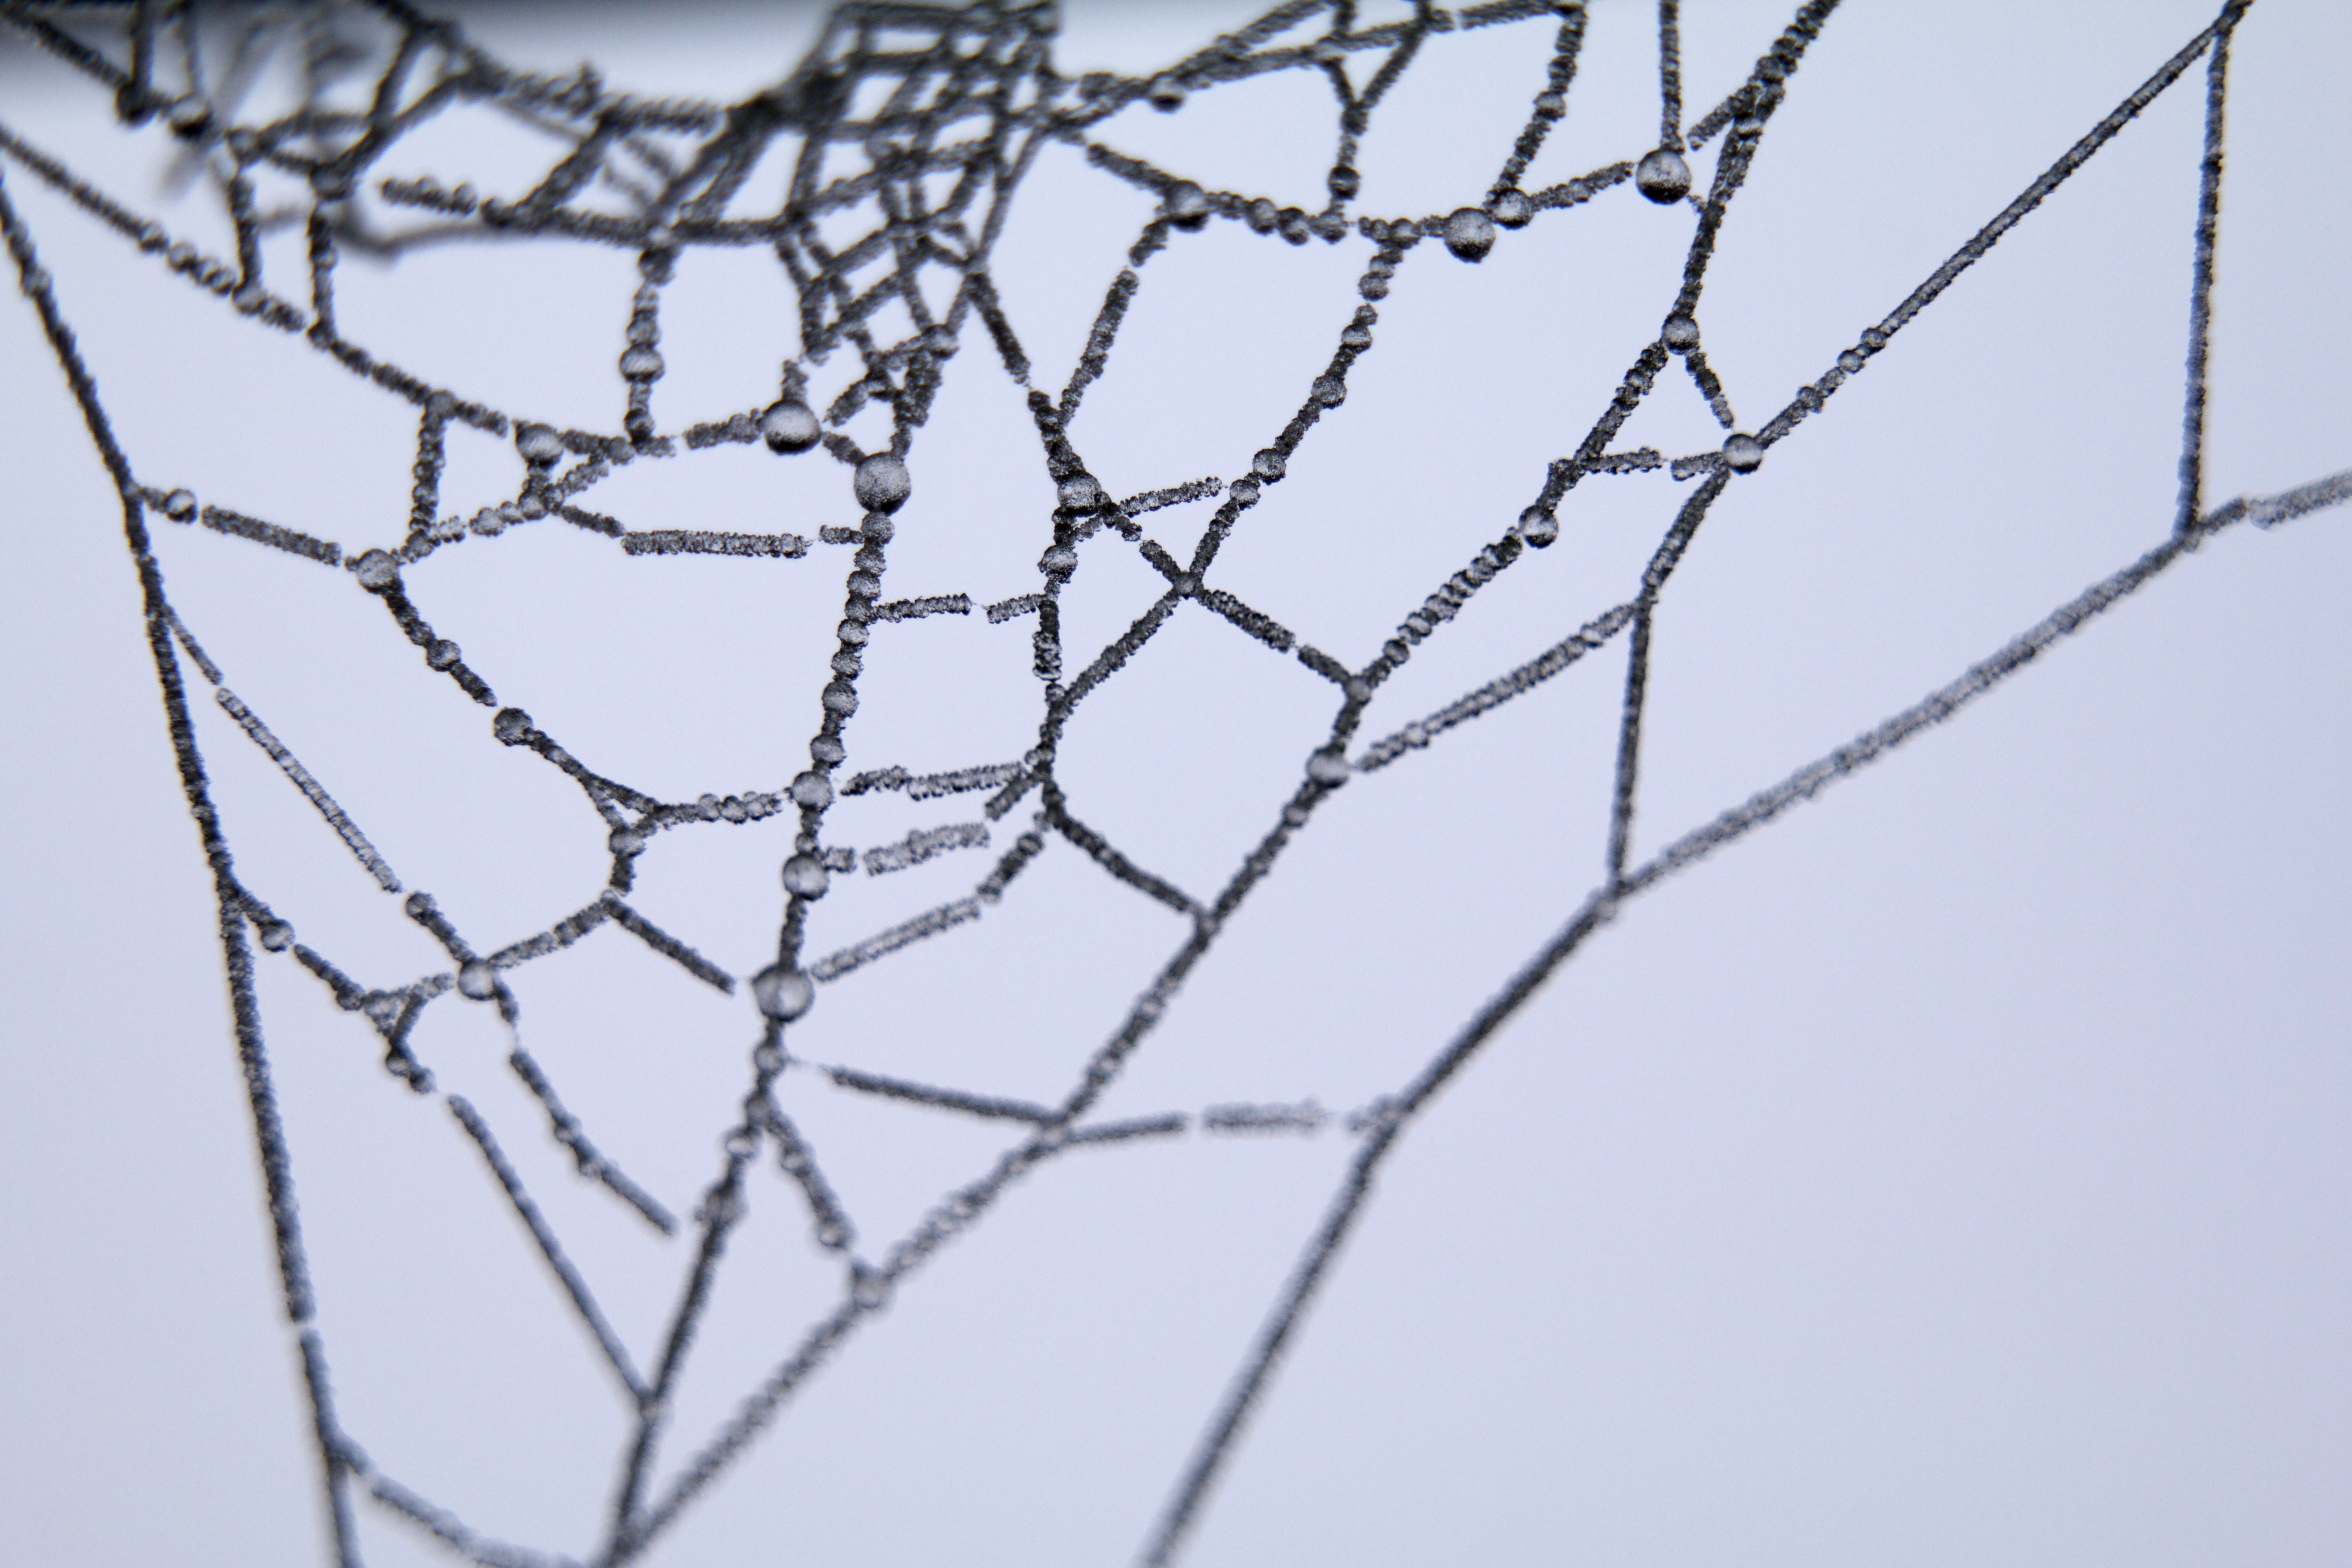
macro, snow, branch, spider web, black and white, twig, structure, wire fencing, net, line, tree, pattern, symmetry, winter, monochrome